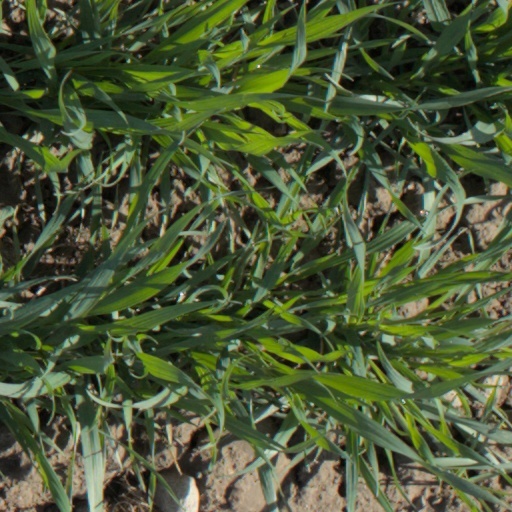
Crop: wheat